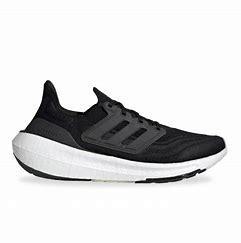
Brand: Adidas
Model: Ultraboost Light Lauf